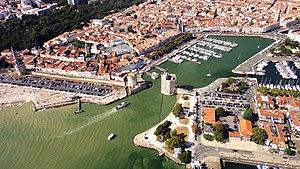
Le vieux port, La Rochelle, France.
La tour de la Chaîne est, avec la tour Saint-Nicolas et la tour de la Lanterne, l'une des trois tours du front de mer de La Rochelle, et l'une des deux tours emblématiques du Vieux-Port, dont elle constitue la majestueuse porte d'entrée.
La onzième saison de Top Chef, est une émission de télévision franco-belge de téléréalité culinaire, diffusée chaque semaine sur M6 du mercredi 19 février 2020 au mercredi 17 juin 2020 et sur RTL-TVI depuis le lundi 24 février 2020. Elle est animée par Stéphane Rotenberg.
Le Vieux-Port est le plus ancien port de La Rochelle et le cœur historique de cette ville de Charente-Maritime. La tour de la chaîne et la tour Saint-Nicolas gardent l'entrée de ce port médiéval.